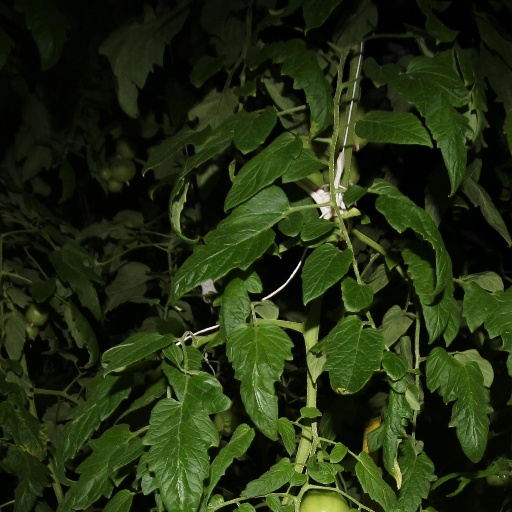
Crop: tomato